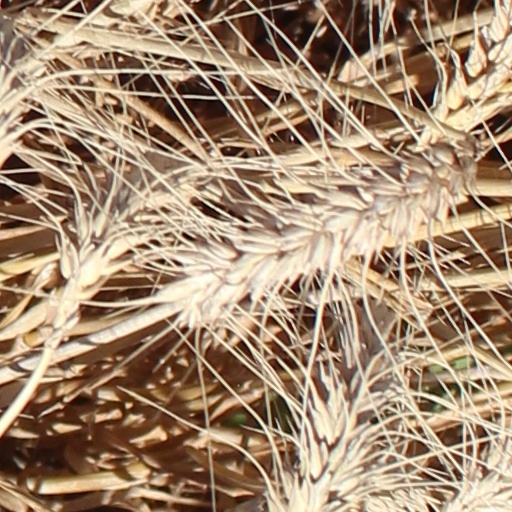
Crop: wheat